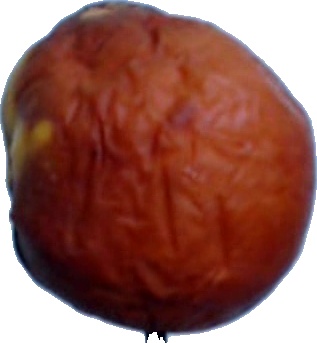
Label: apple_rotten_1